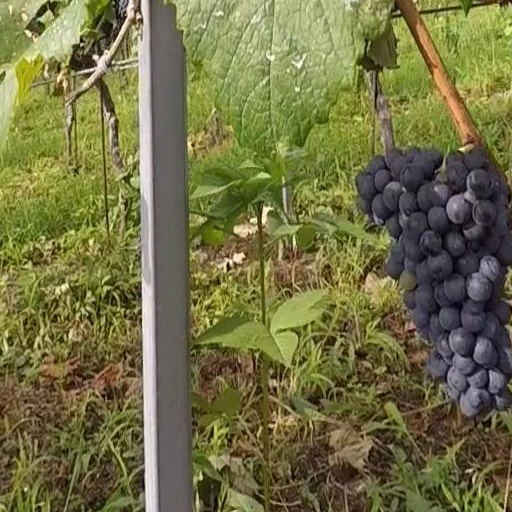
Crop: grape